Lycopodium clavatum

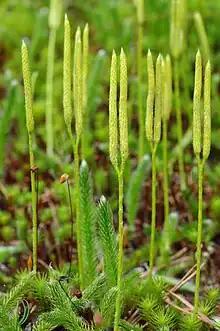
Close-up of strobili

"Lycopodium clavatum" has a widespread distribution across several continents. There are distinct subspecies and varieties in different parts of its range: